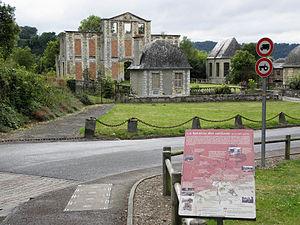
Pavillon central du Château de Thury-Harcourt
Francois-Charles d'Harcourt, ou François d'Harcourt, onzième duc d'Harcourt et de Beuvron, est né le 12 juillet 1902 au château de Thury-Harcourt et mort au même endroit le 14 octobre 1997. Neveu du comte Charles d'Harcourt, gendre du baron François Gérard, petit-fils de François, 9e duc d'Harcourt, tous députés du Calvados, petit-fils de Sosthène II de La Rochefoucauld, duc de Doudeauville, député de la Sarthe, il s'engage dans une carrière politique dès 1928, à sa sortie de l'École des hautes études commerciales.